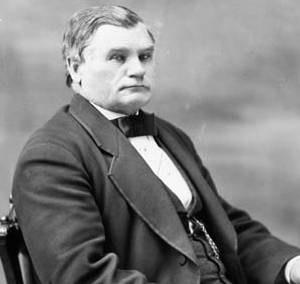
John Ferris était un homme d'affaires et un homme politique canadien du Nouveau-Brunswick.